Charlie and the Chocolate Factory (film)

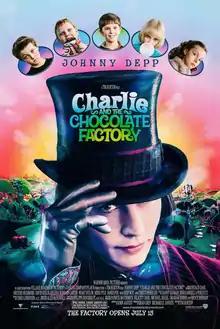
Theatrical release poster

Charlie and the Chocolate Factory is a 2005 musical fantasy film directed by Tim Burton and written by John August, based on the 1964 children's novel of the same name by Roald Dahl. The film stars Johnny Depp as Willy Wonka and Freddie Highmore as Charlie Bucket, alongside David Kelly, Helena Bonham Carter, Noah Taylor, Missi Pyle, James Fox, Deep Roy, and Christopher Lee. The storyline follows Charlie as he wins a contest along with four other children and is led by Wonka on a tour of his chocolate factory.